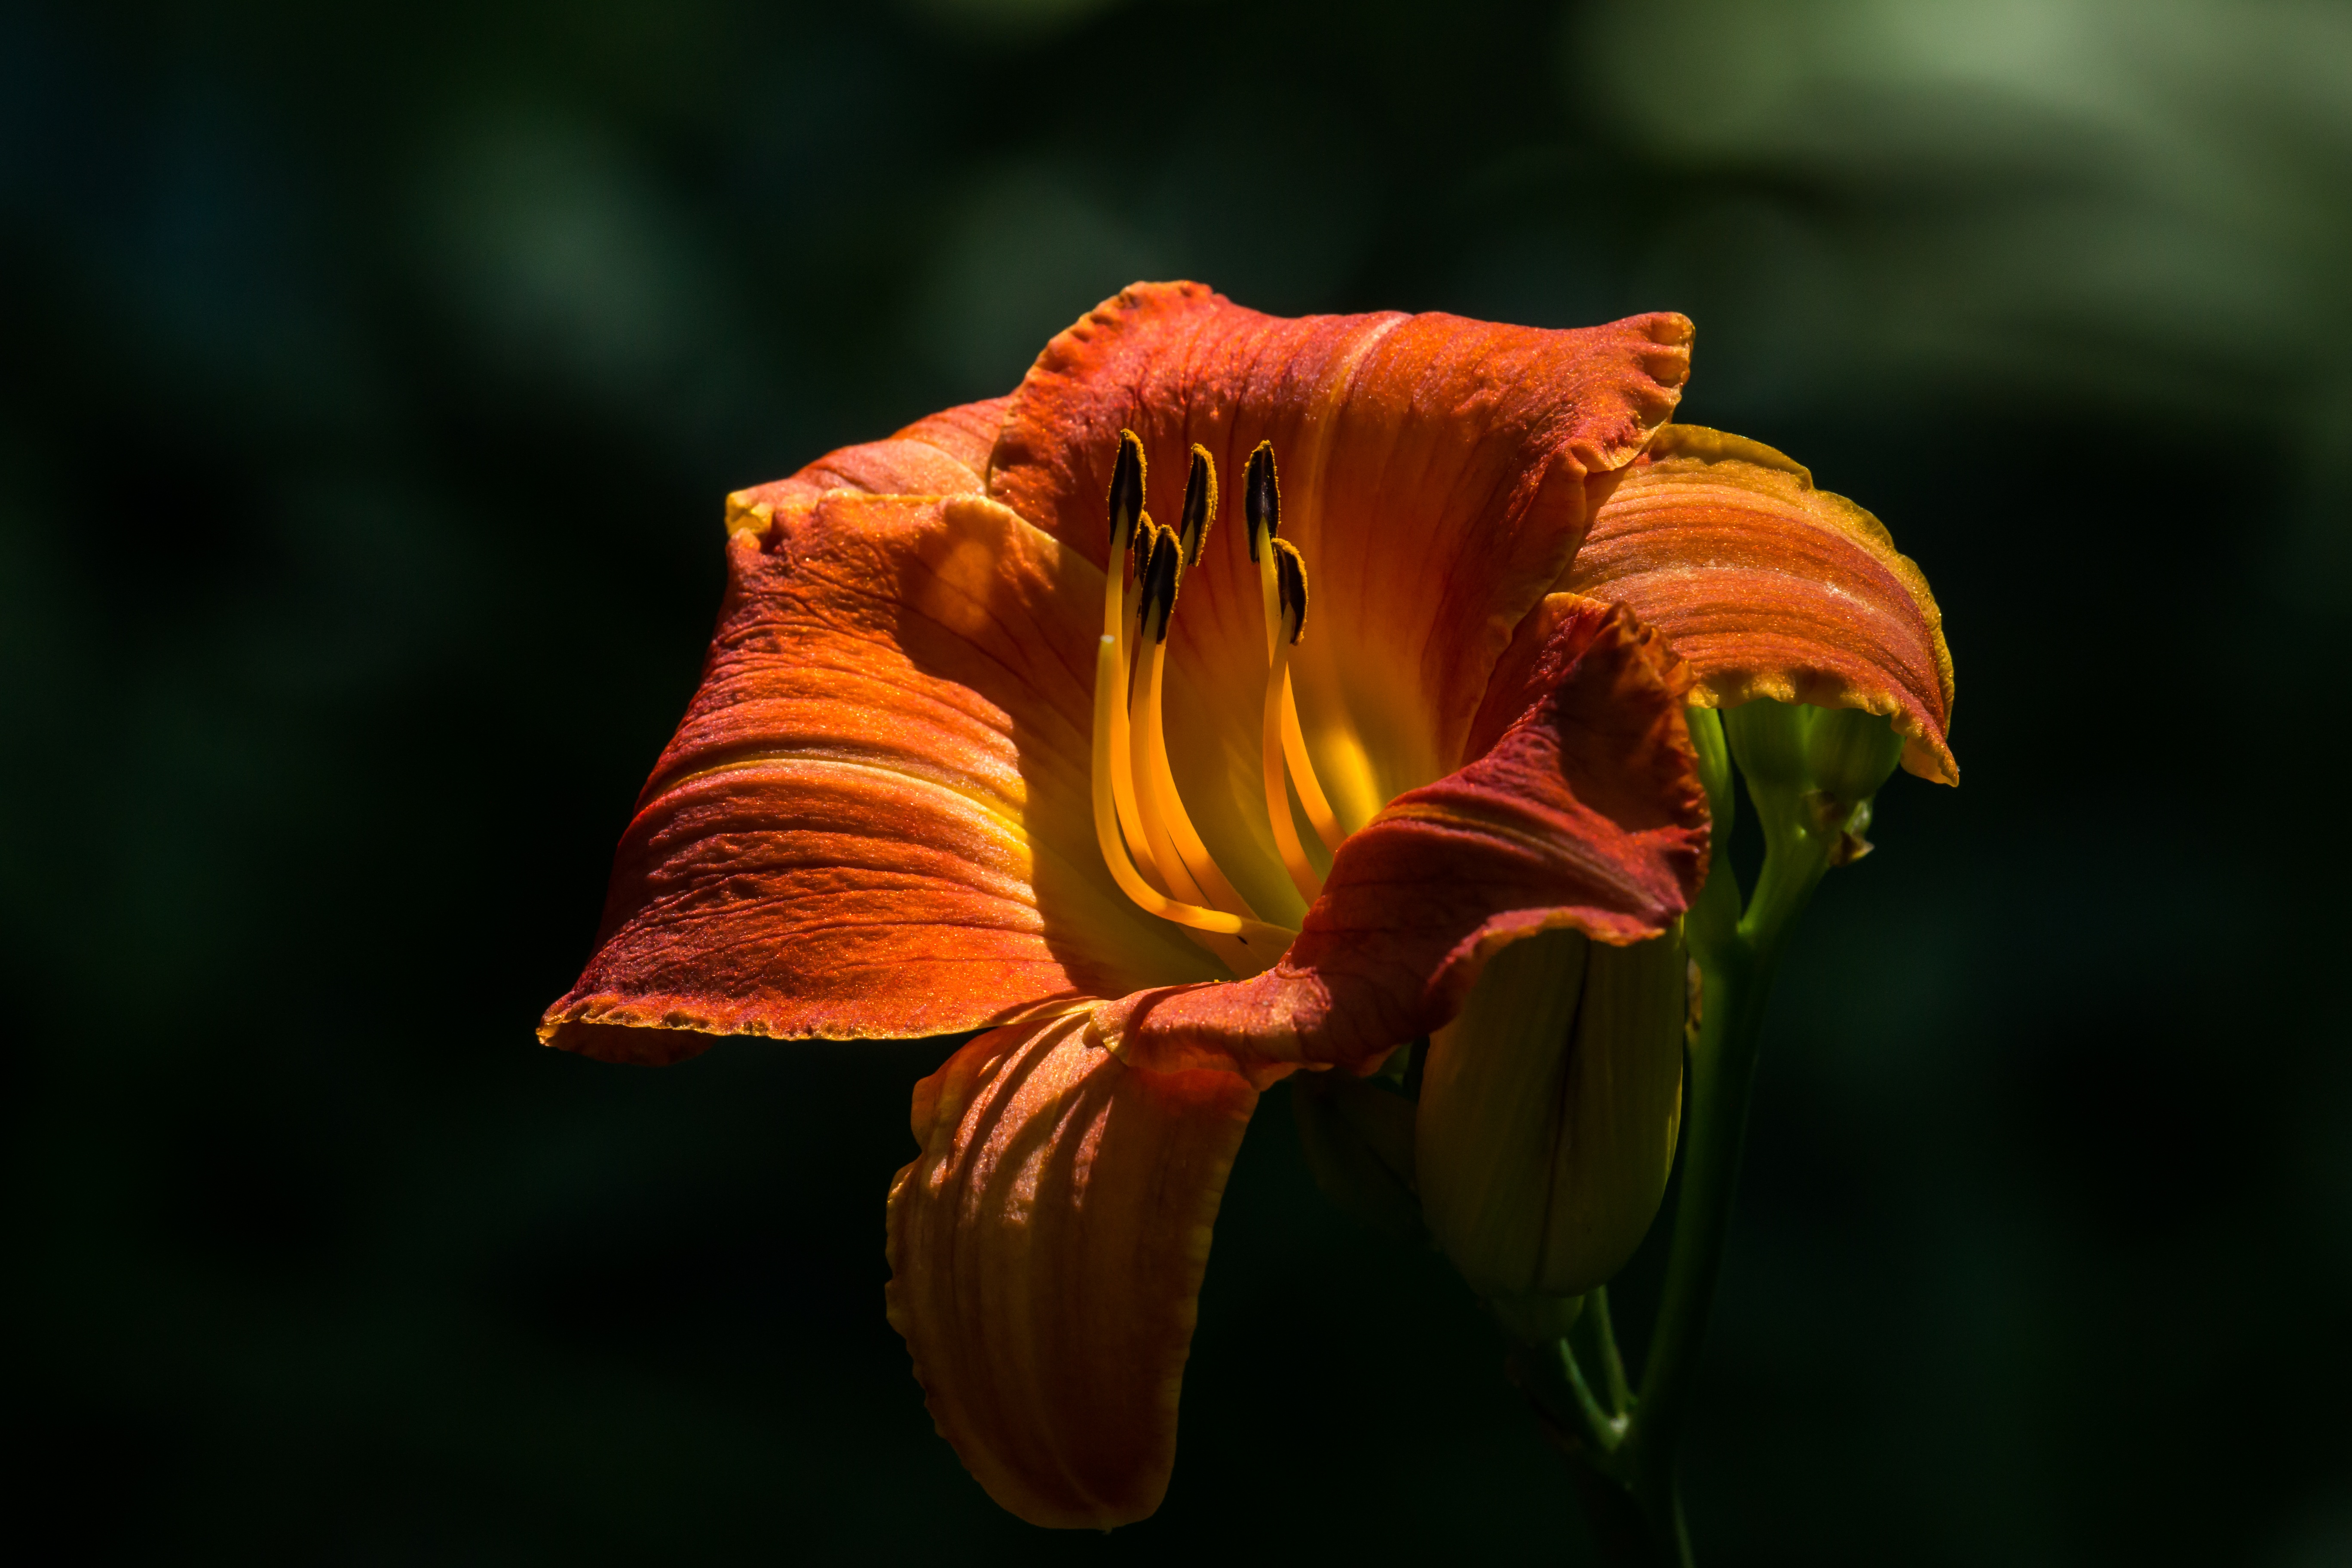
nature, blossom, plant, photography, leaf, flower, petal, summer, autumn, botany, yellow, garden, flora, wildflower, close up, lily, daylily, macro photography, flowering plant, orange lily, plant stem, land plant